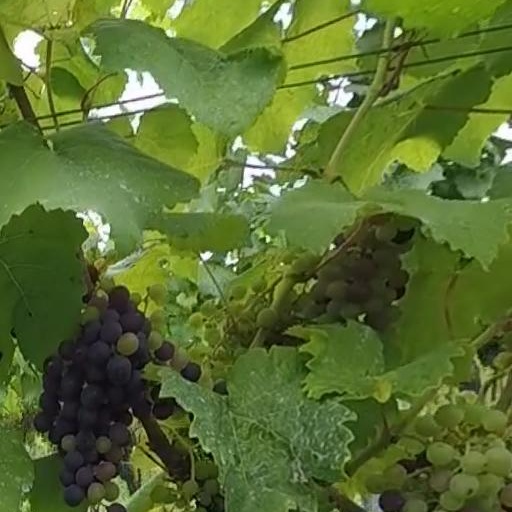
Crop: grape